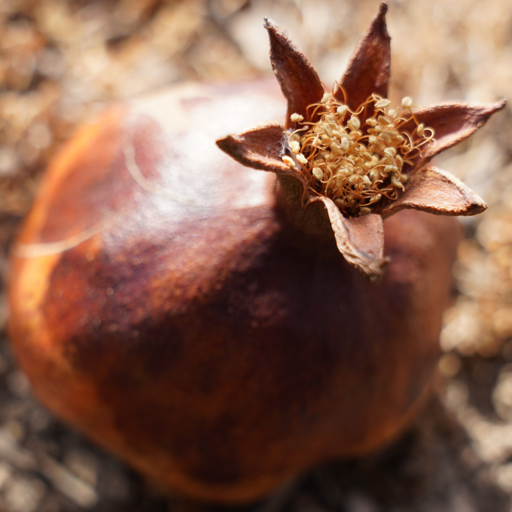
Label: Colletotrichum spp